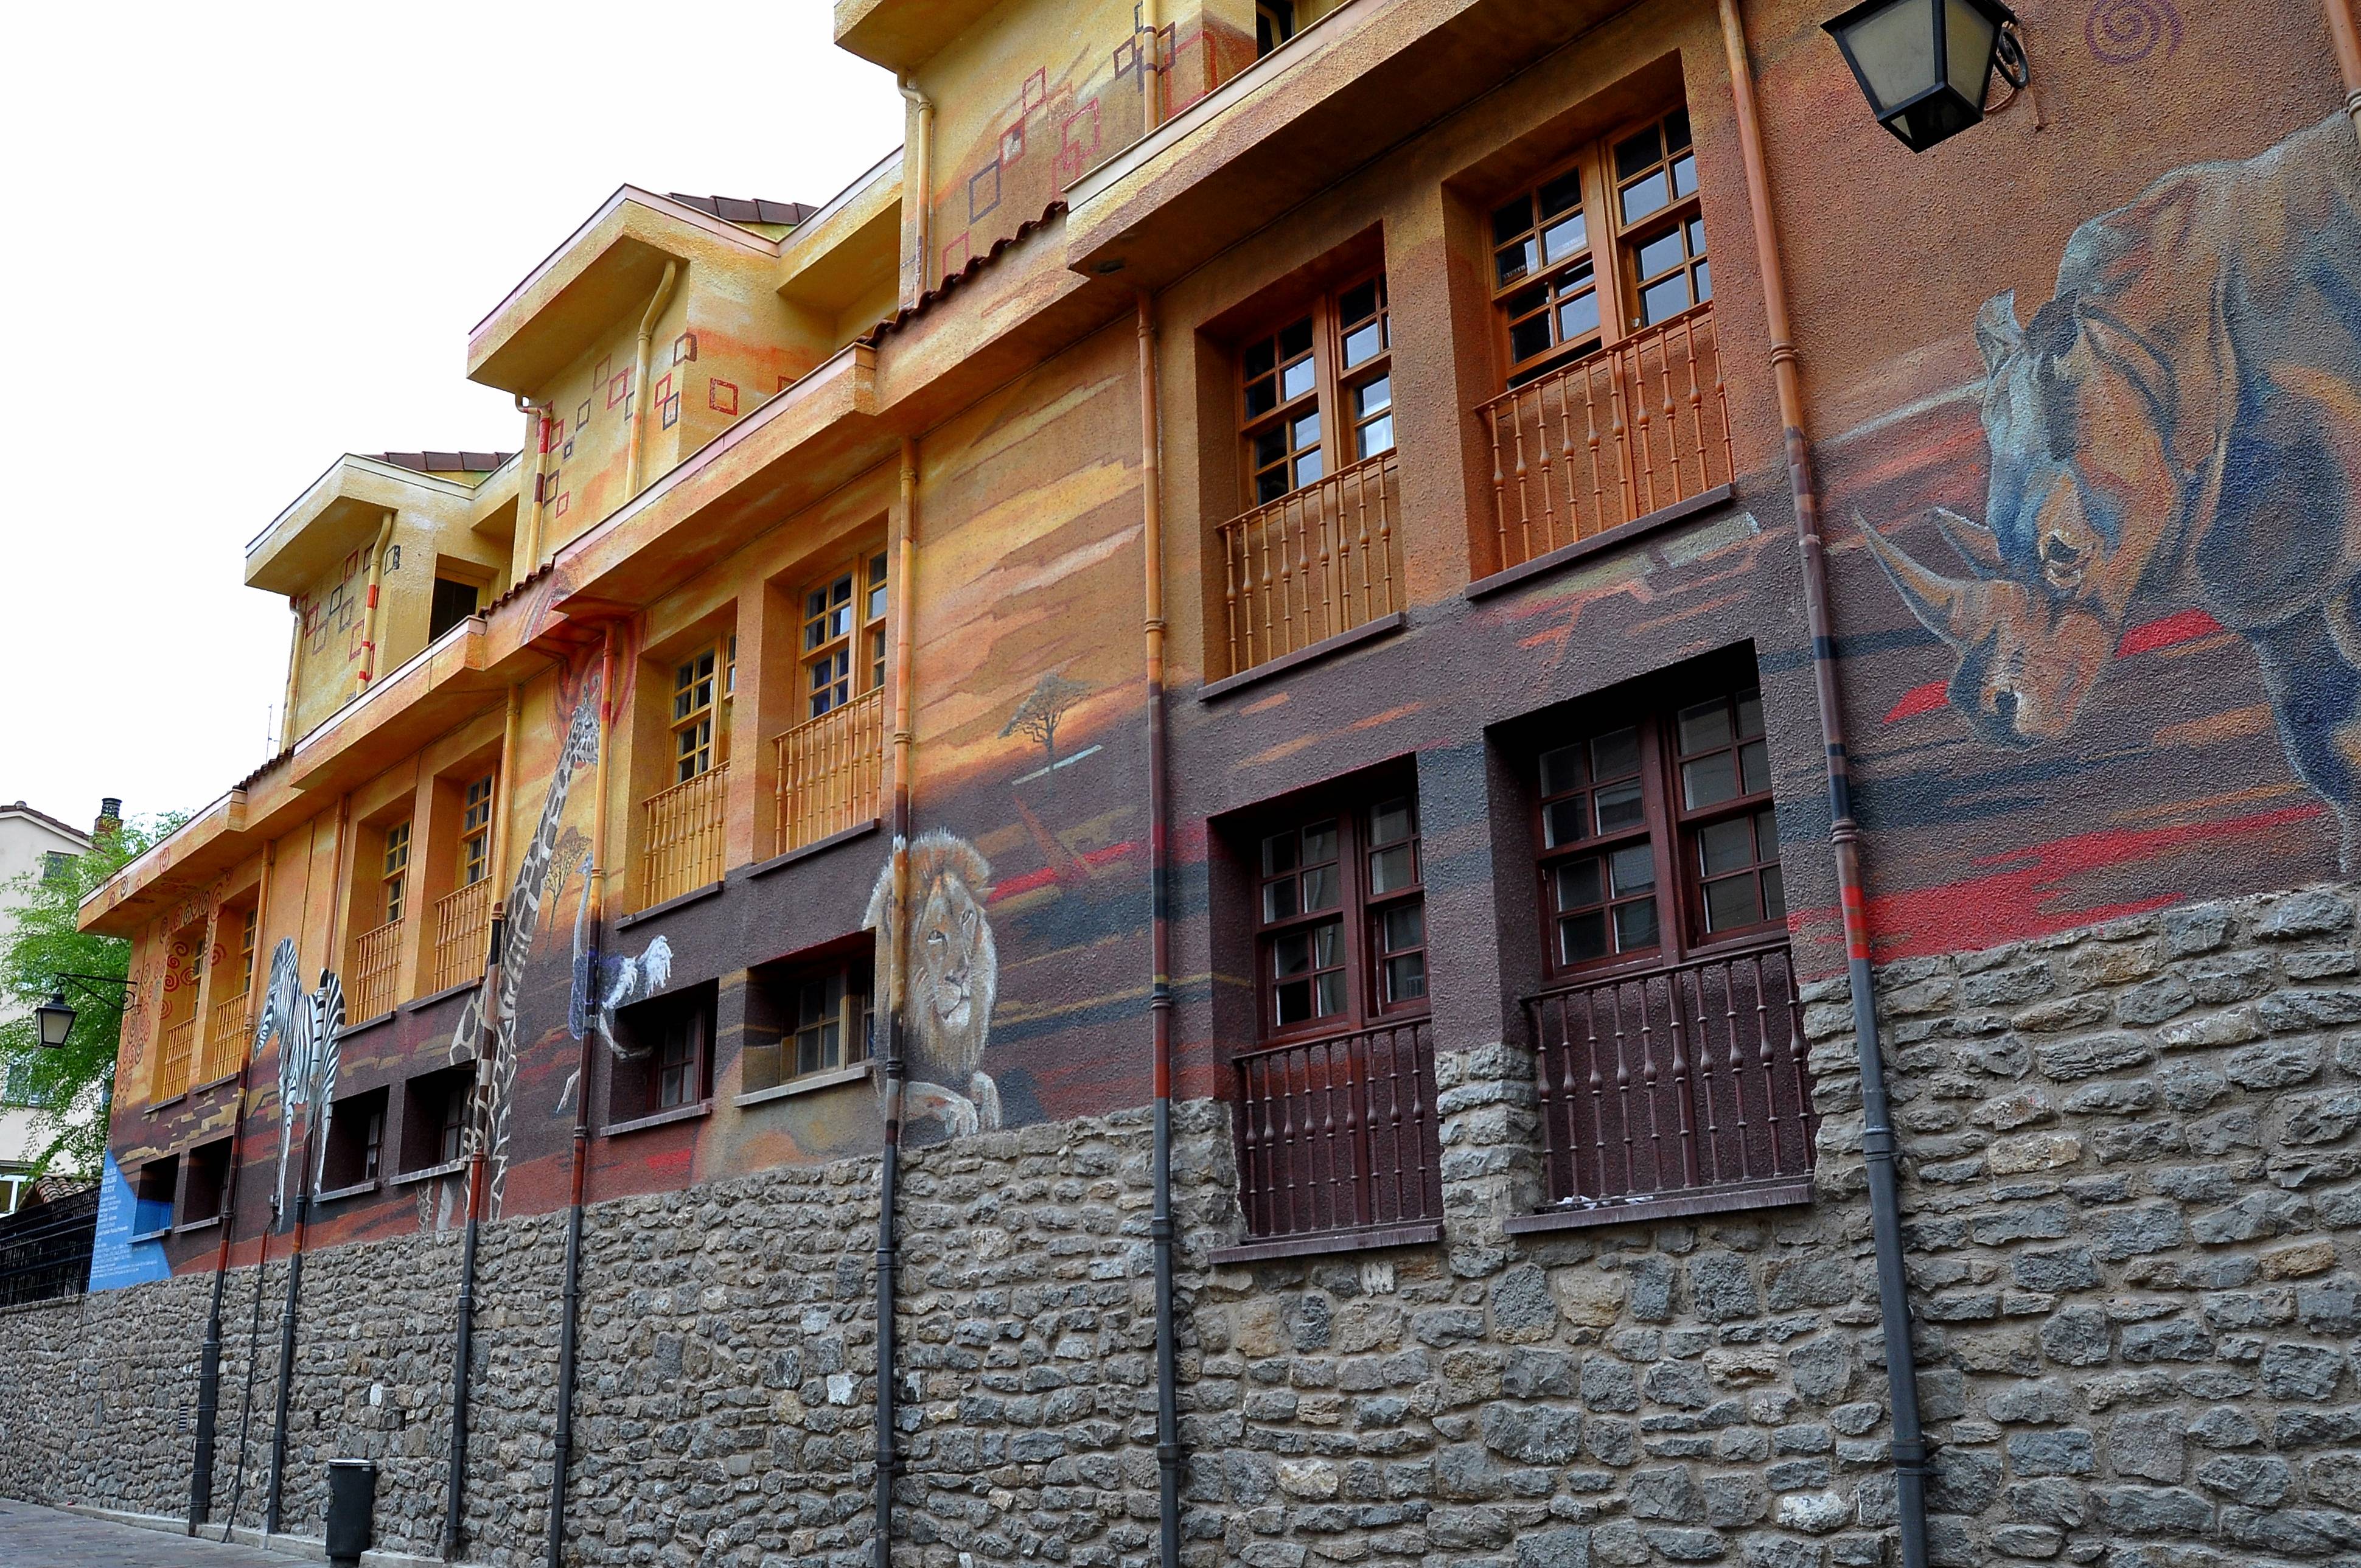
street, house, town, wall, facade, spain, paisvasco, espana, nikond90, ggl1, gaby1, paisajeslandscape, murales, neighbourhood, urban area, aldezaharravitoriagasteiz, buenomonrealkaleaaldezaharravitoriagasteizpa svascoespa ahaurtzaroradioalavajonaizpurukiroldegiaelportal nurkiolajatetxea, buenomonrealkaleaaldezaharravitoriagasteizpa svascoespa a